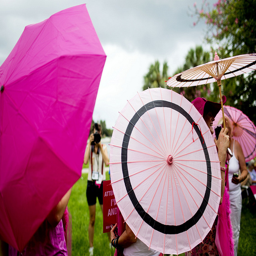
A bunch of ladies out in a park with their umbrellas
A person takes a picture of people holding different pink umbrellas.
The ladies are using umbrellas in the hot sun.
People are holding open pink umbrellas and parasols.
a couple of different type of pink umbrellas